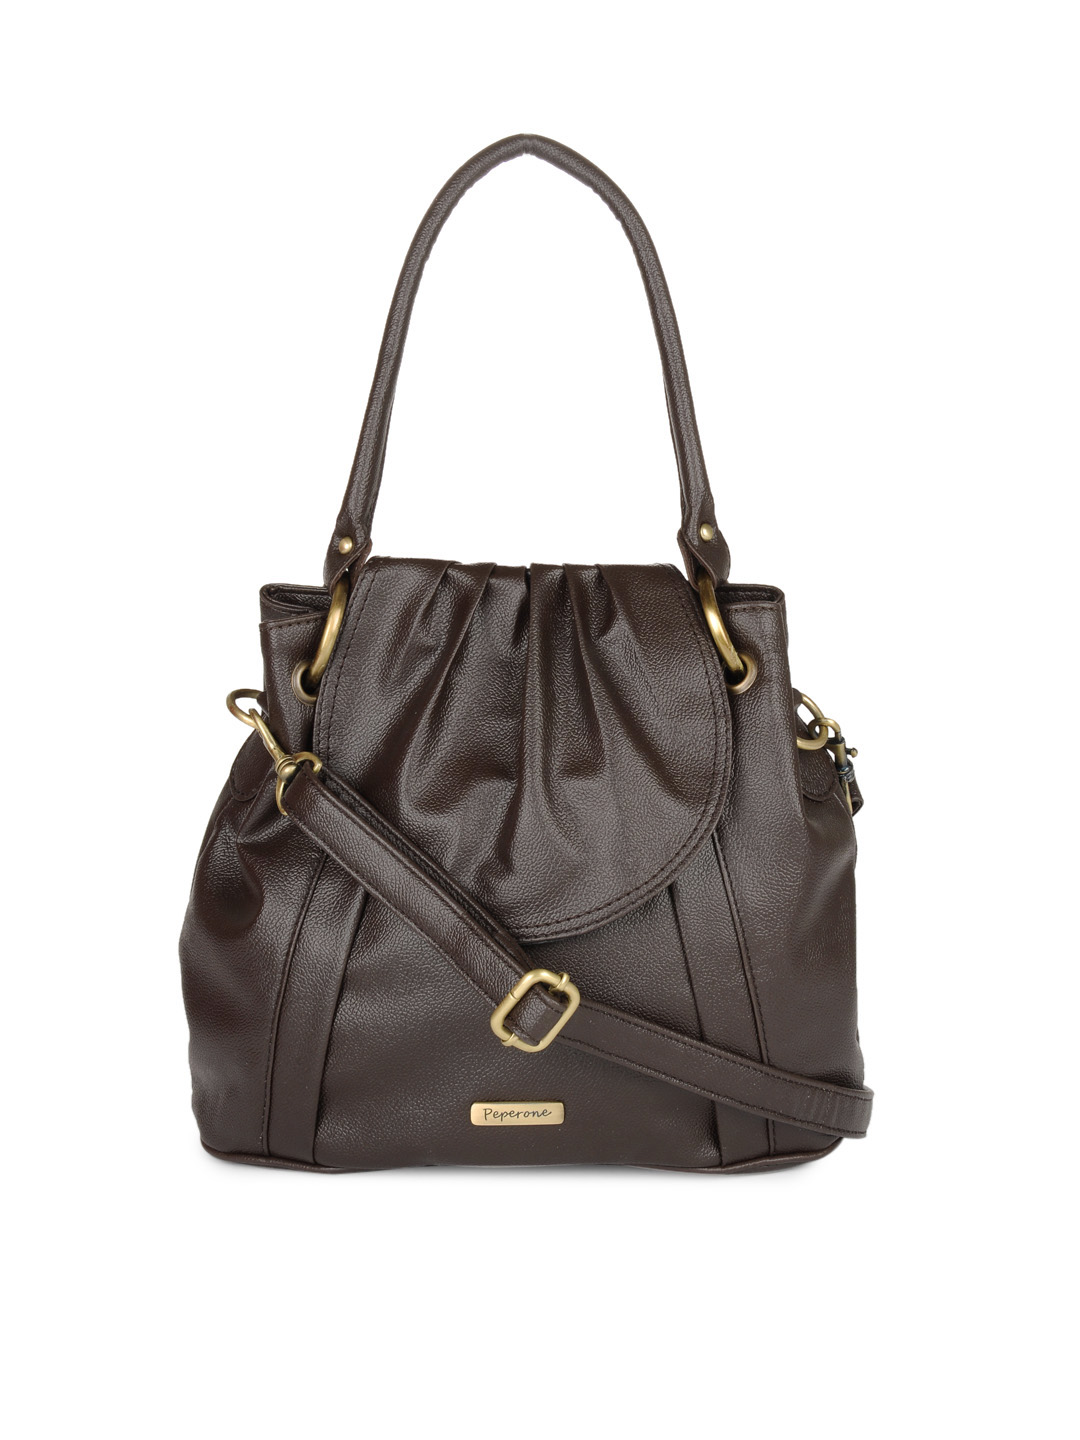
Peperone Women Brown Handbag
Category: Accessories / Bags / Handbags
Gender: Women
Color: Brown
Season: Spring 2013
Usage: Casual